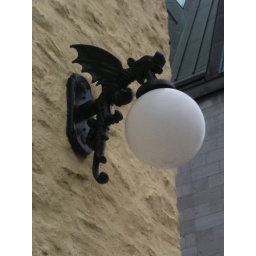
Gothy street lamp in Quebec, I like this city more and more.